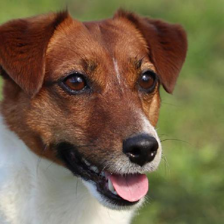
Label: animals